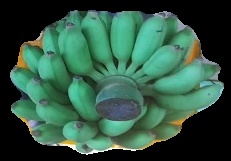
Variety: elakki-bale
Grade: grade2